1877 FA Cup final

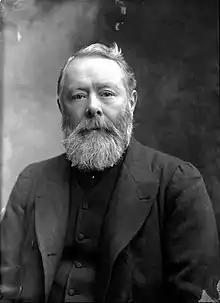
Arthur Kinnaird was in goal for Wanderers

Both teams chose to play with two full-backs, two half-backs and six forwards, in keeping with the attacking style of play generally employed at the time. Arthur Kinnaird played in goal for Wanderers, even though he had played as a forward in three earlier cup final appearances. At the time, the position of goalkeeper was not considered a specialised one, and players often alternated between playing in goal and playing in outfield positions. The game was played at Kennington Oval, home of Surrey County Cricket Club and took place in extremely bad weather, with rain and sleet hampering the players. Wanderers won the coin toss and chose to begin the match defending the Harleyford Road end of the stadium.